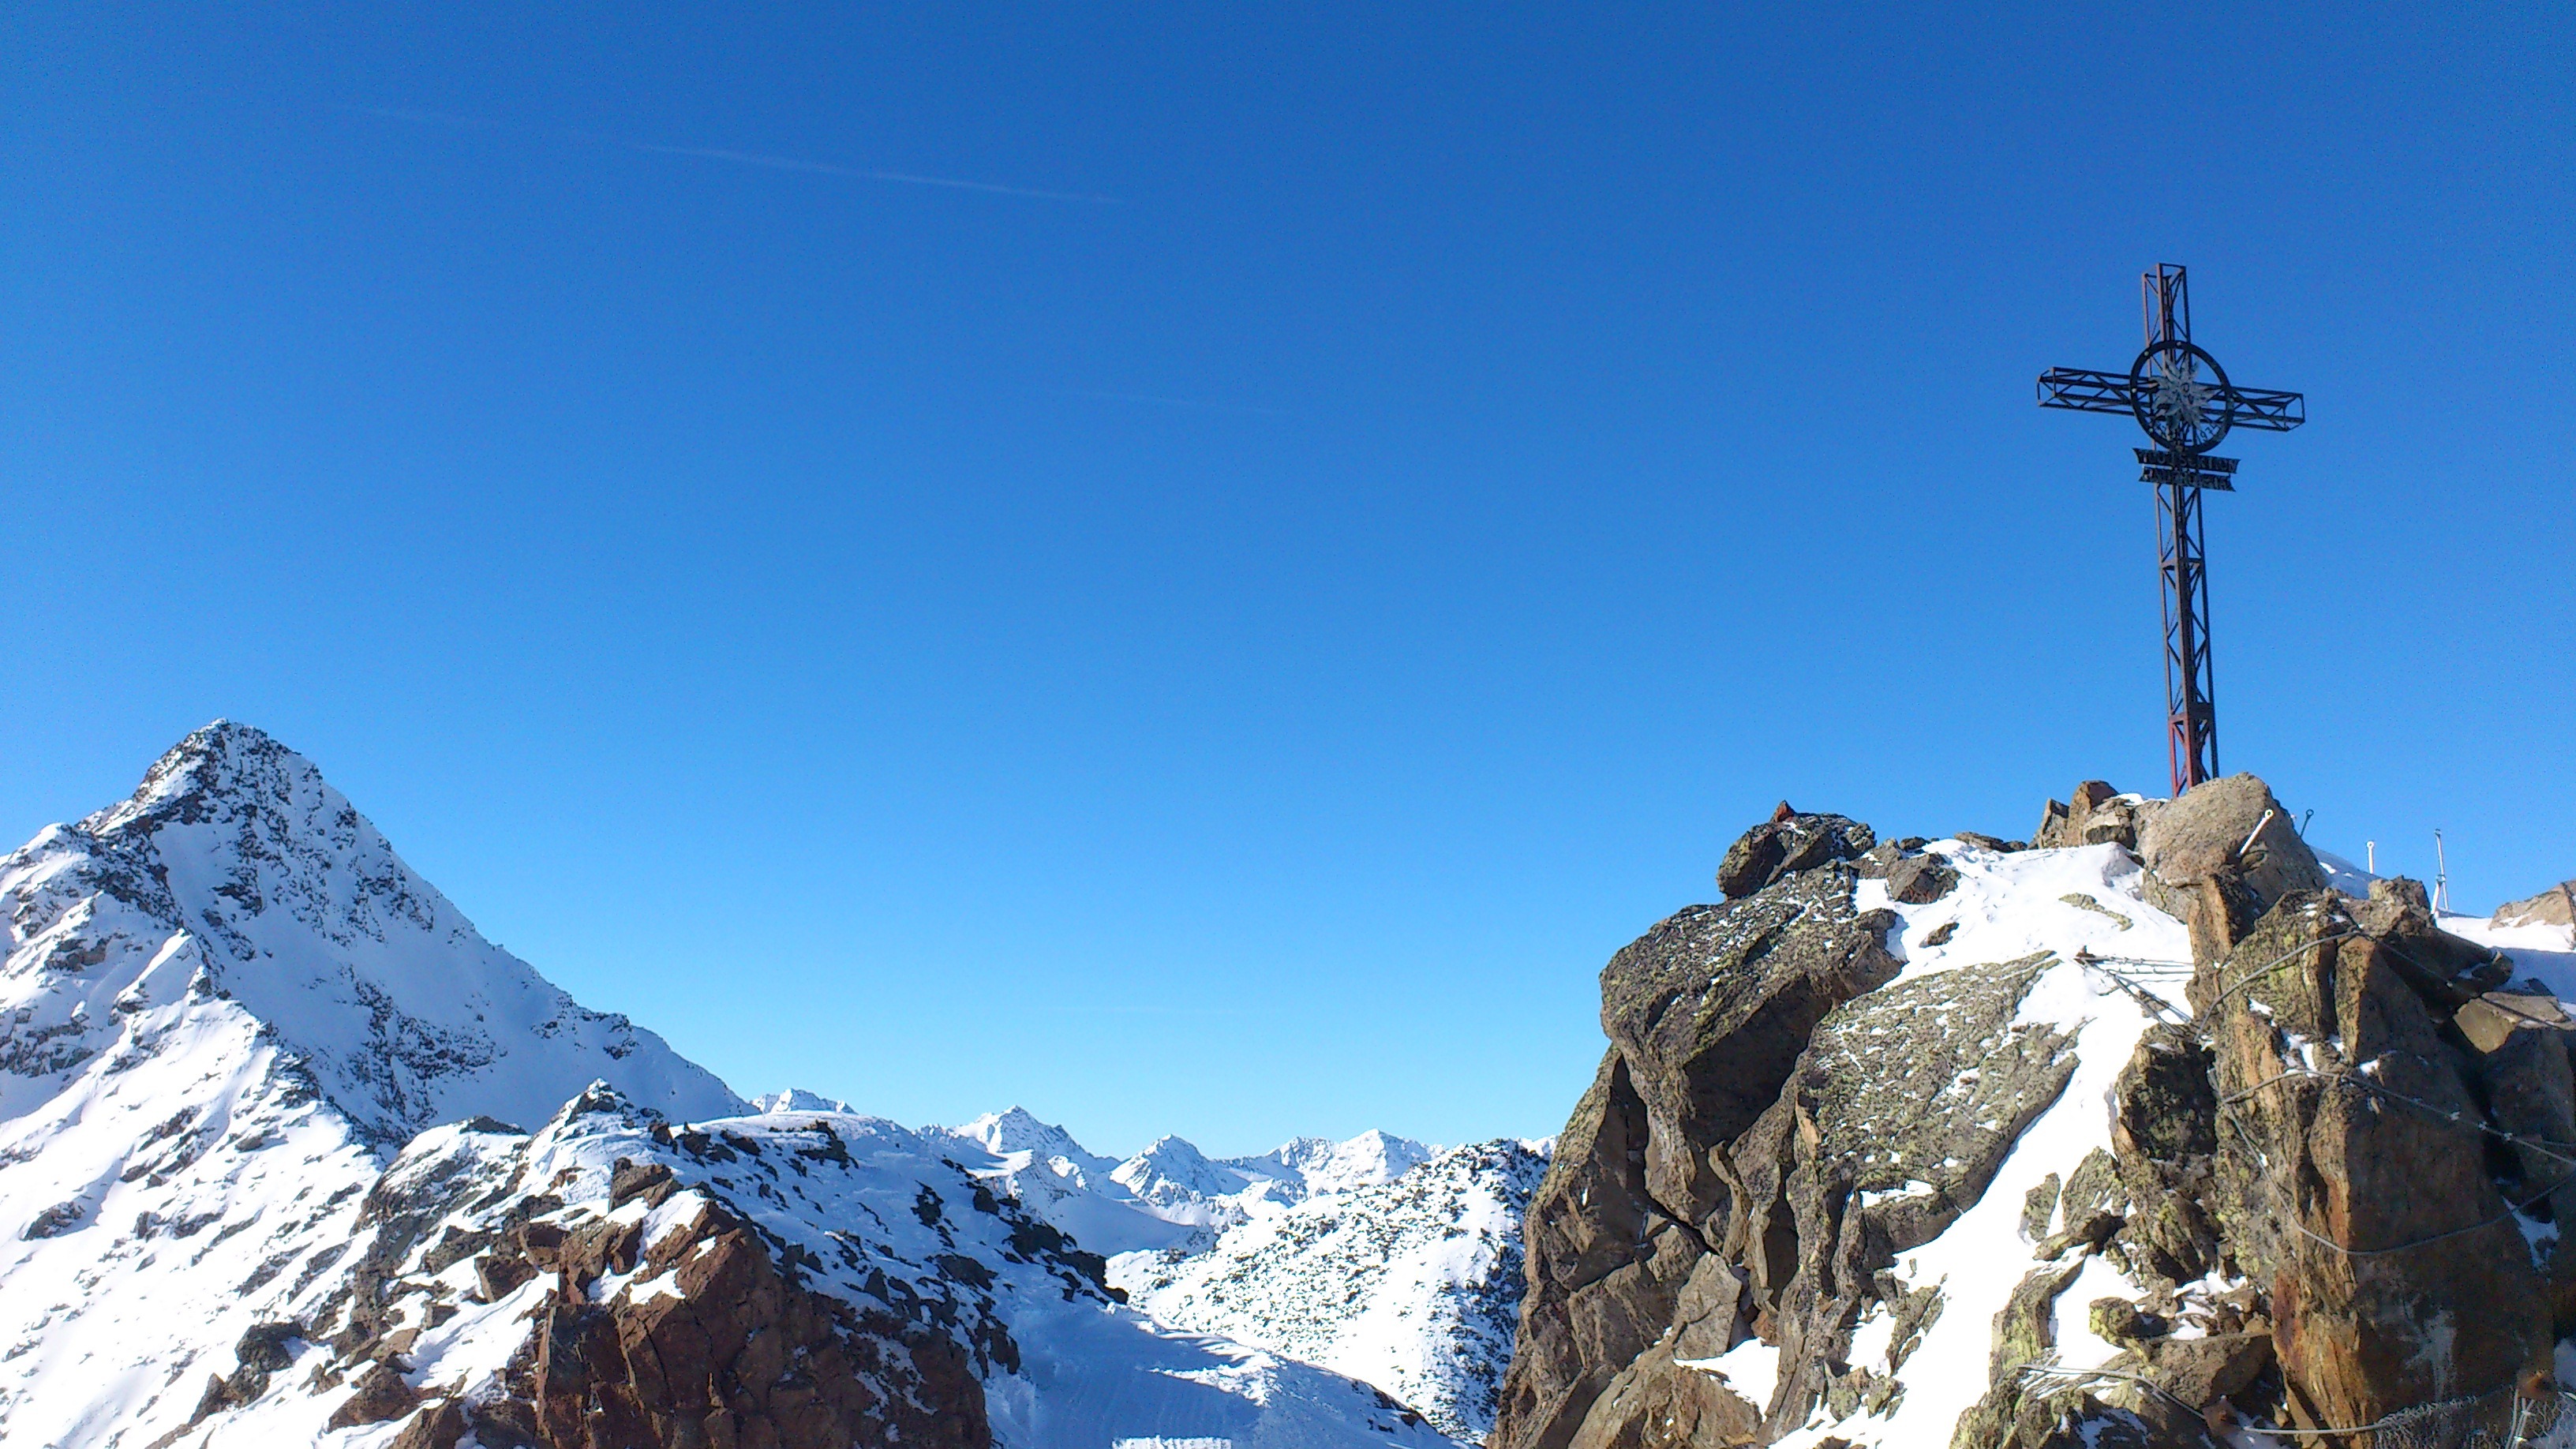
rock, walking, mountain, snow, winter, sky, adventure, view, mountain range, recreation, alpine, ridge, summit, austria, mountaineering, sunny, sports, mountains, alps, ski mountaineering, outdoor recreation, mountainous landforms, geological phenomenon, solden